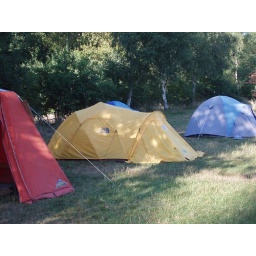
My tent (the bright yellow one of course) sitting in the shade